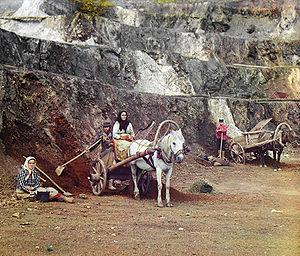
Bakal est une ville de l'oblast de Tcheliabinsk, en Russie. Sa population s'élevait à 20 489 habitants en 2013.
L’Oural ou les monts Oural, en russe Ура́льские го́ры, en kazakh Орал тауы, est une chaîne de montagnes hercynienne située en Russie. Elle s’étire sur plus de 2 000 km, de la mer de Kara au nord jusqu'aux steppes du Kazakhstan au sud. L’Oural marque traditionnellement la limite géographique entre l’Europe et l’Asie, depuis que le tsar Pierre le Grand, au début du XVIIIᵉ siècle, a souhaité rapprocher son empire des royaumes européens. Les reliefs souvent fortement érodés culminent à une altitude de 1 894 mètres. Le massif se décompose du nord au sud en plusieurs sous-ensembles aux caractéristiques contrastées qui parfois relèvent de la haute montagne malgré l’ancienneté du massif. Dotée d'une grande richesse en minerais en particulier de fer, elle est devenue au XVIIIᵉ siècle le foyer d'une puissante industrie métallurgique : de nombreux centres urbains ont été créés au pied du massif par les Russes venus de l’ouest. L’industrie s’est fortement développée dans la partie sud-est au cours du XXᵉ siècle mais aujourd’hui avec l’épuisement des gisements de fer les plus riches, la région est à la recherche de relais de croissance.
Collection des curiosités remarquables de l'Empire russe par Prokoudine-Gorski est une des premières collections au monde de photographies en couleurs. Elle constitue un patrimoine unique pour les peuples de l'ancien Empire russe et pour toute l'humanité. Son créateur est le célèbre inventeur russe Sergueï Prokoudine-Gorski. Mais il faut remarquer que l'exécution effective de nombreuses photos est due à ses collaborateurs.